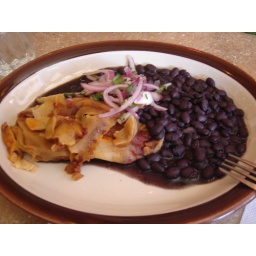
chicken tamale wrapped in banana leaves with a side of black beans.